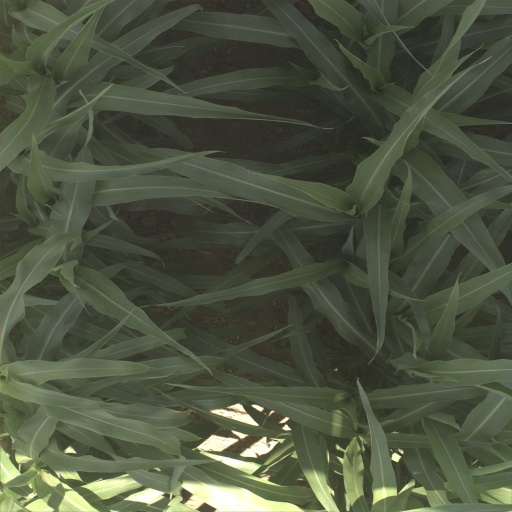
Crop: sorghum